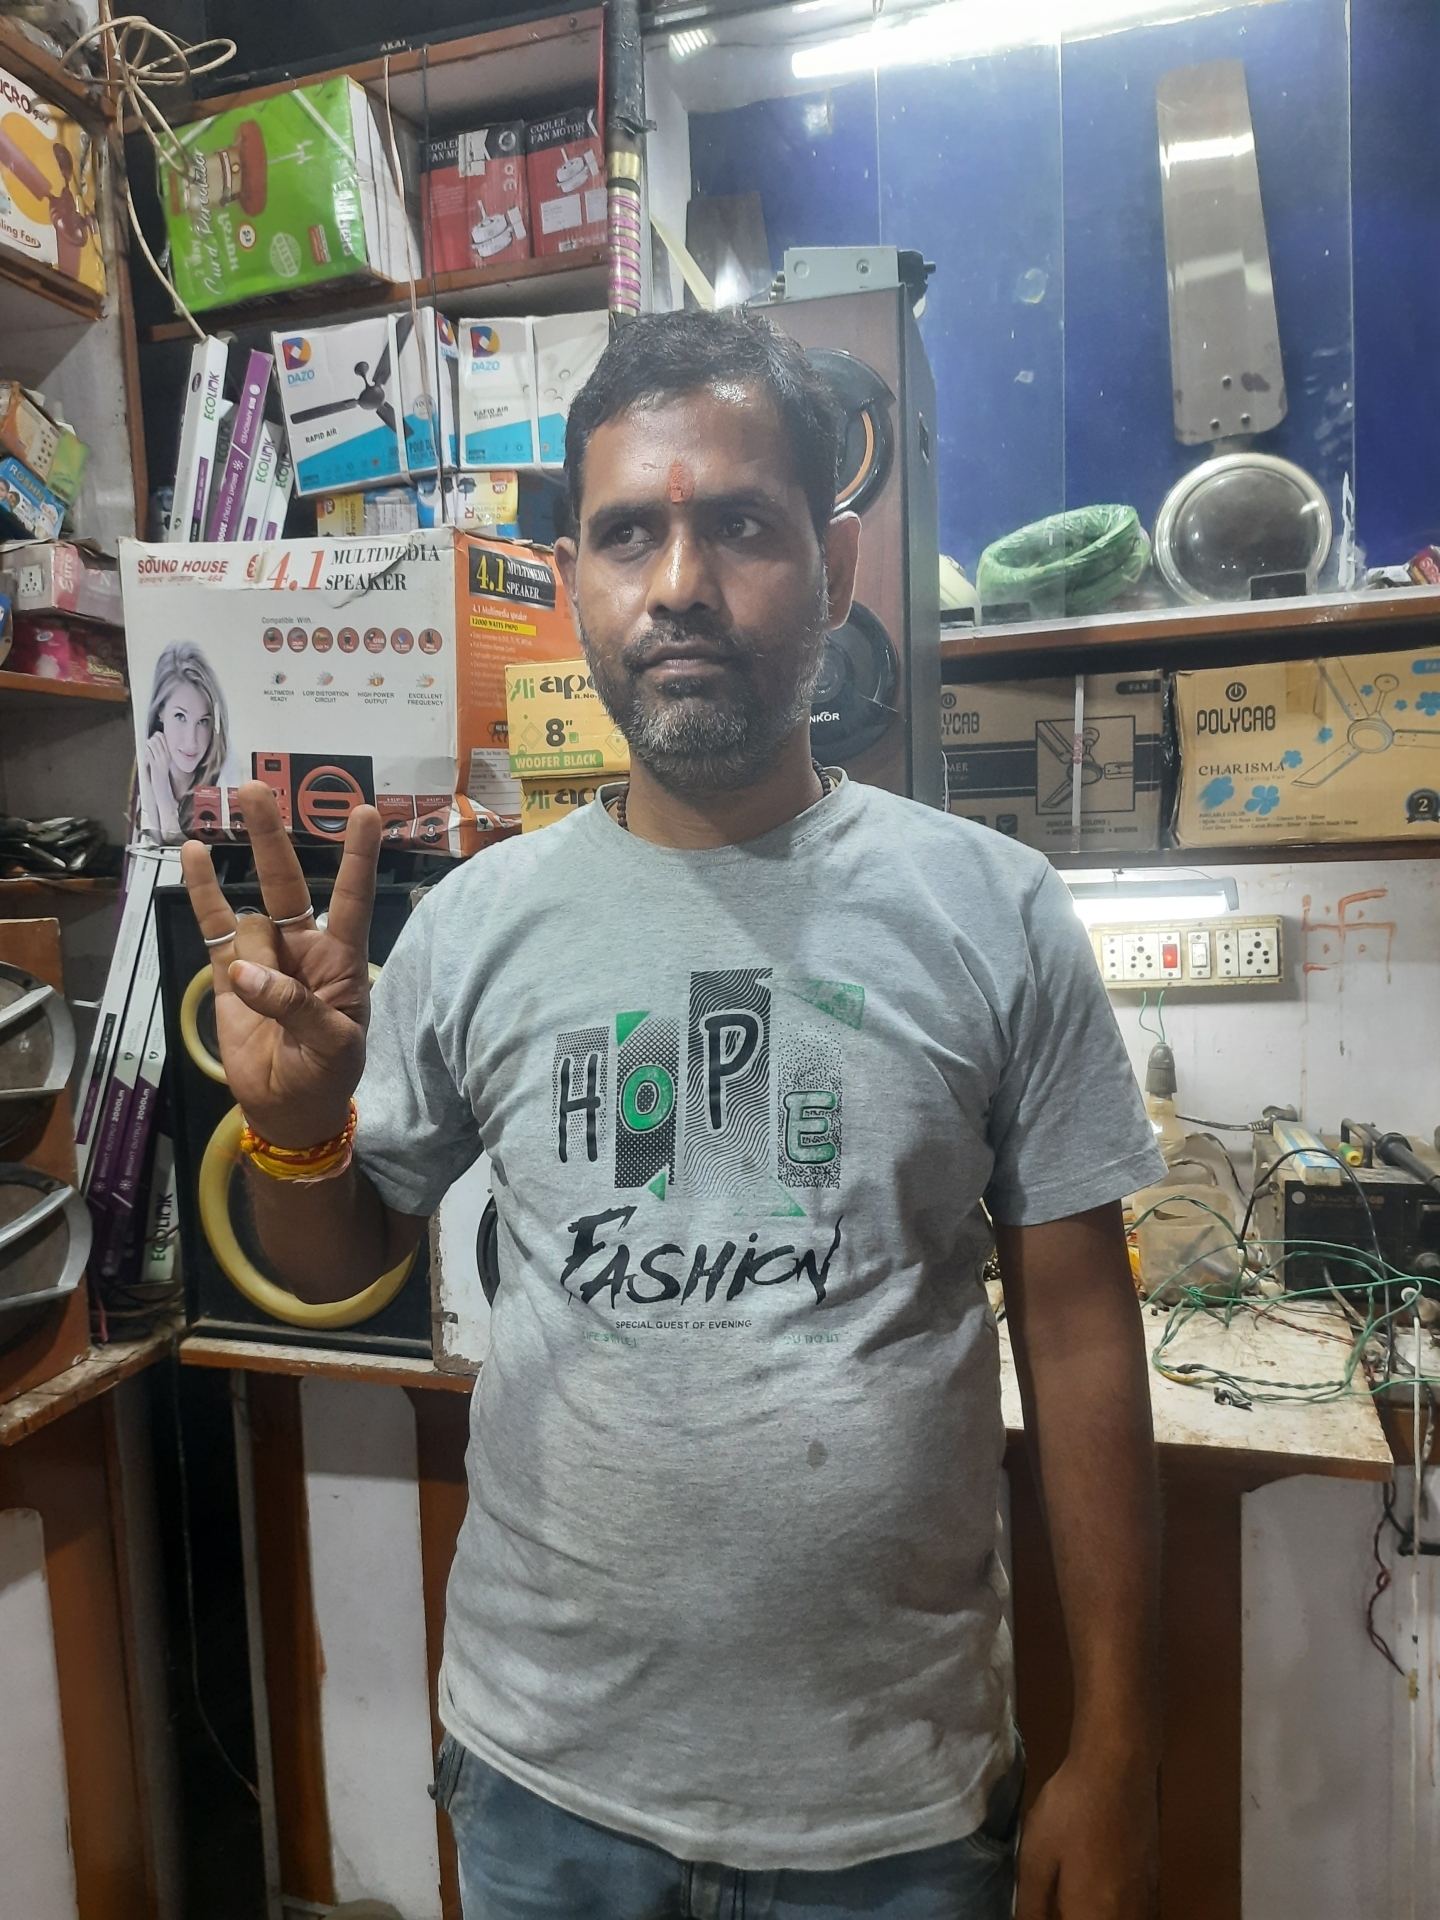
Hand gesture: three3